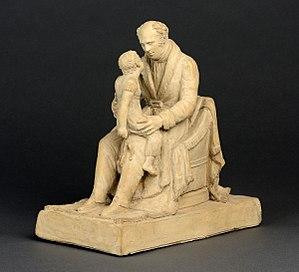
Sculpture Homme tenant une fillette sur ses genoux
Clémence Sophie de Sermézy, née Clémence Sophie Daudignac ou Dandignac le 28 juillet 1767 à Lyon et morte le 30 octobre 1850 à Charentay, est une sculptrice française.